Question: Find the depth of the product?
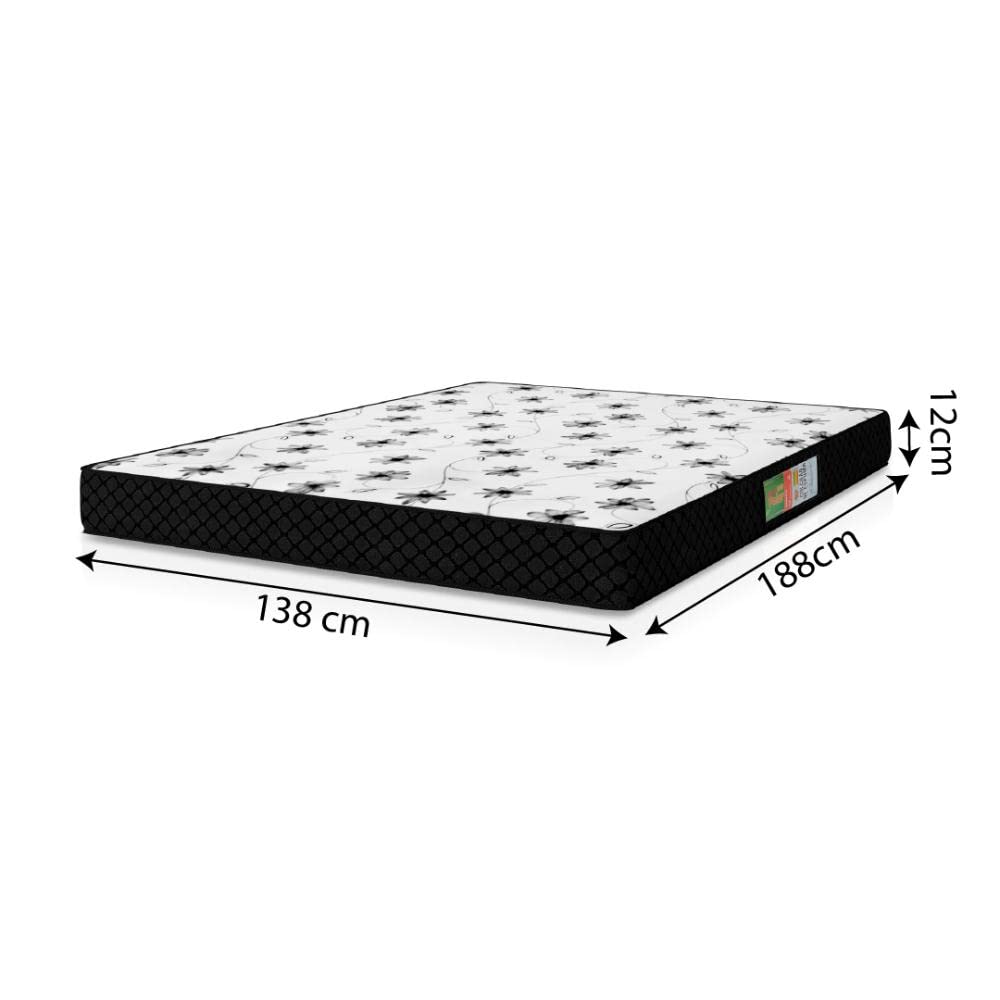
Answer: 188.0 centimetre